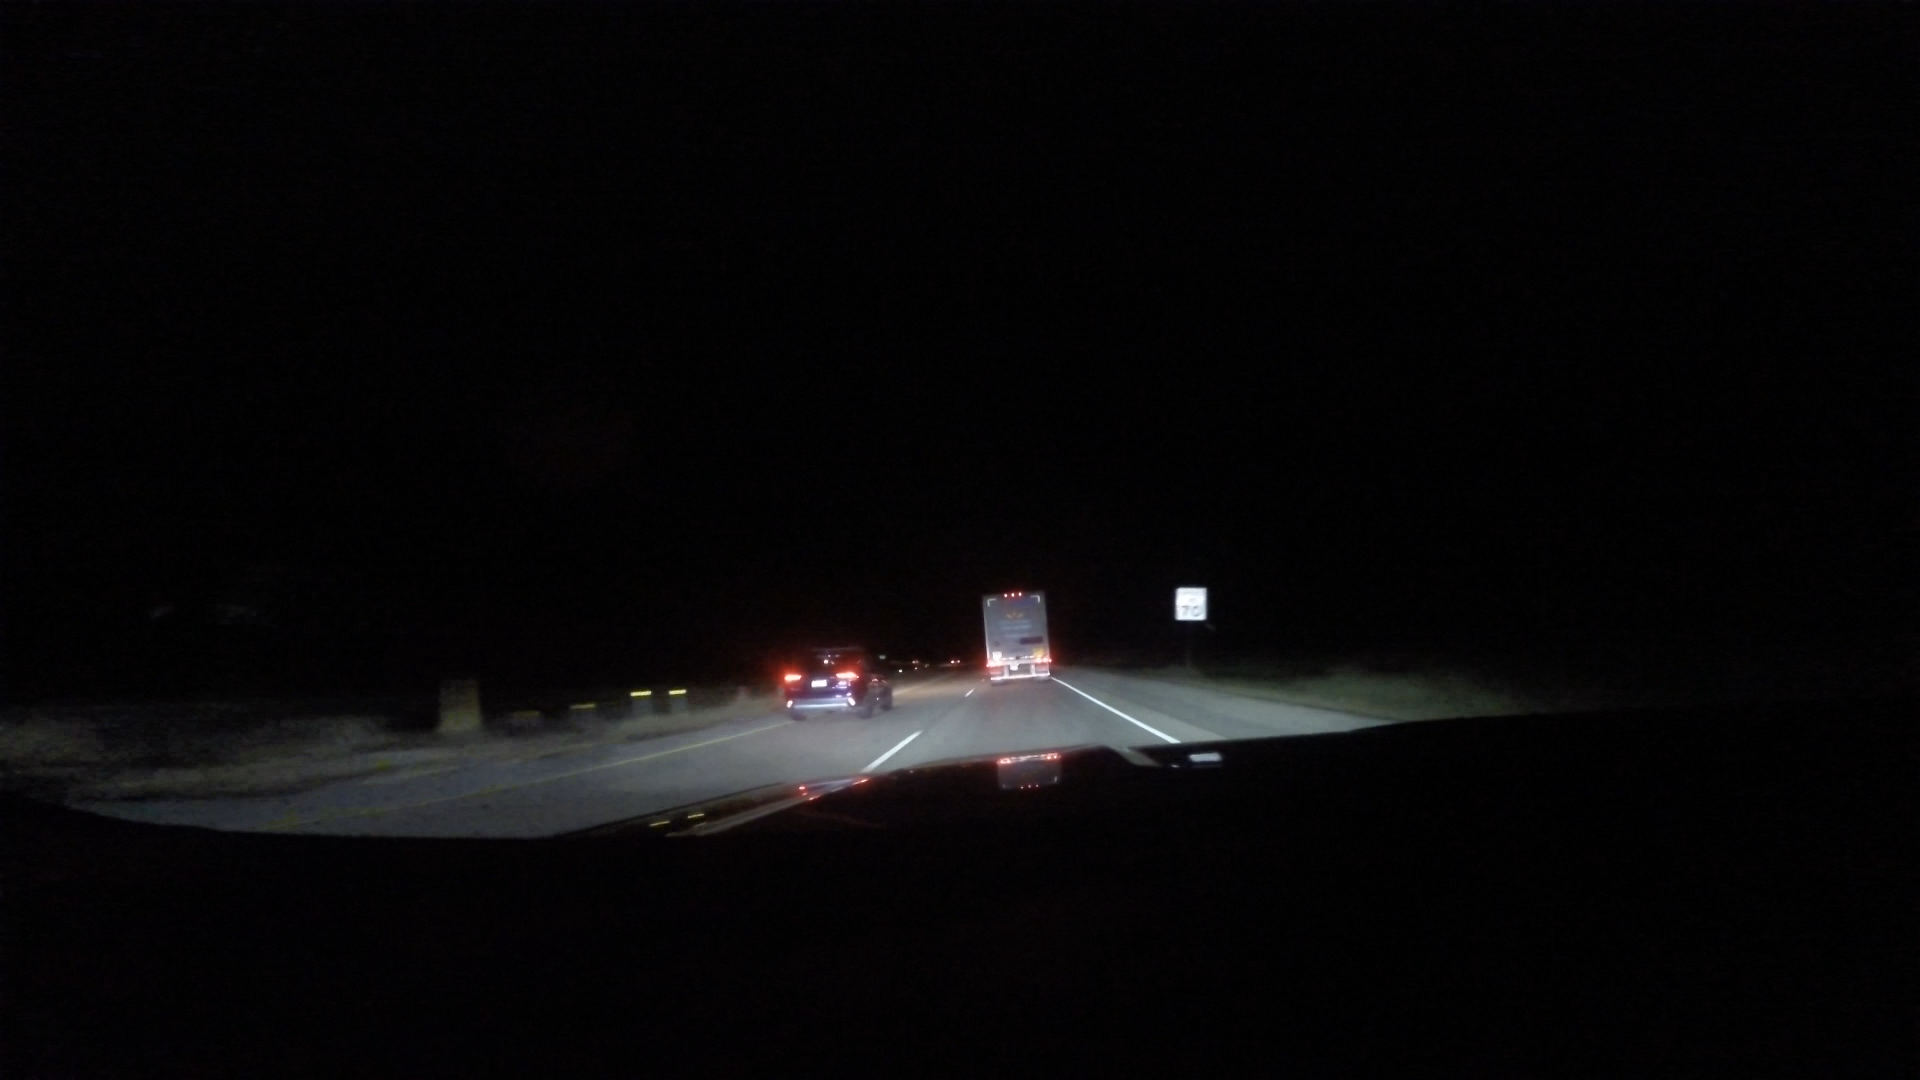
Speed limit sign label: mph70